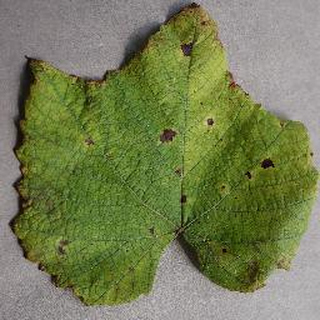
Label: grape_leaf_blight